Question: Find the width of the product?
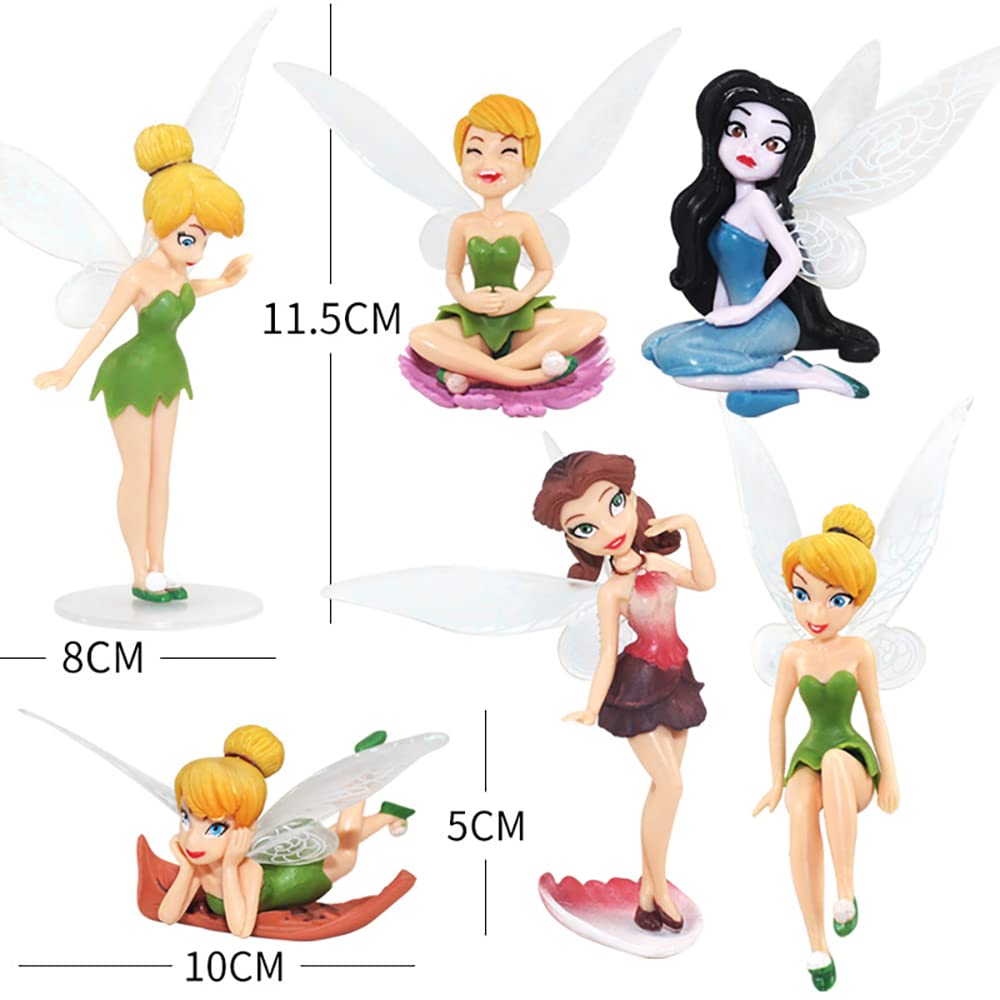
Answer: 5.0 centimetre